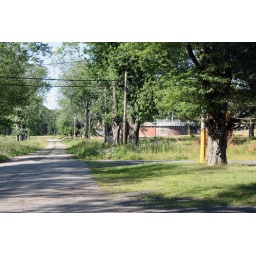
looking down the road just inside the gate. looks like a water treatment plant in the upper right